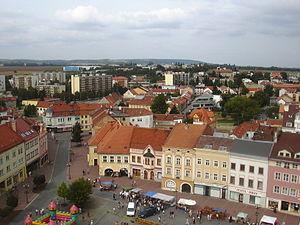
Vyškov est une ville de la région de Moravie-du-Sud, en République tchèque, et le chef-lieu du district de Vyškov. Sa population s'élevait à 20 807 habitants en 2020.